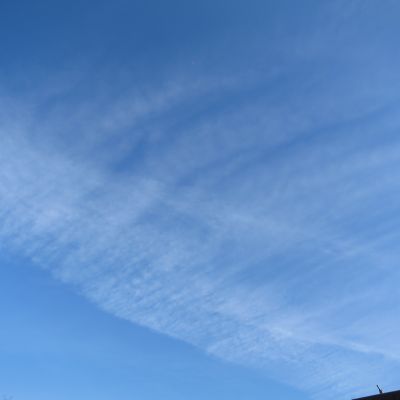
Cloud type: Contrail (Ct)